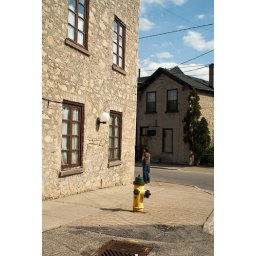
Stalking a cute girl in Elora